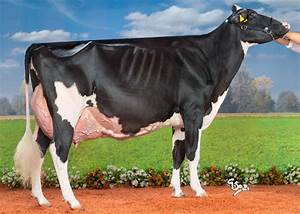
Label: cow